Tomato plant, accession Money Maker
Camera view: vertical (180 deg); turntable rotation: 270 degrees
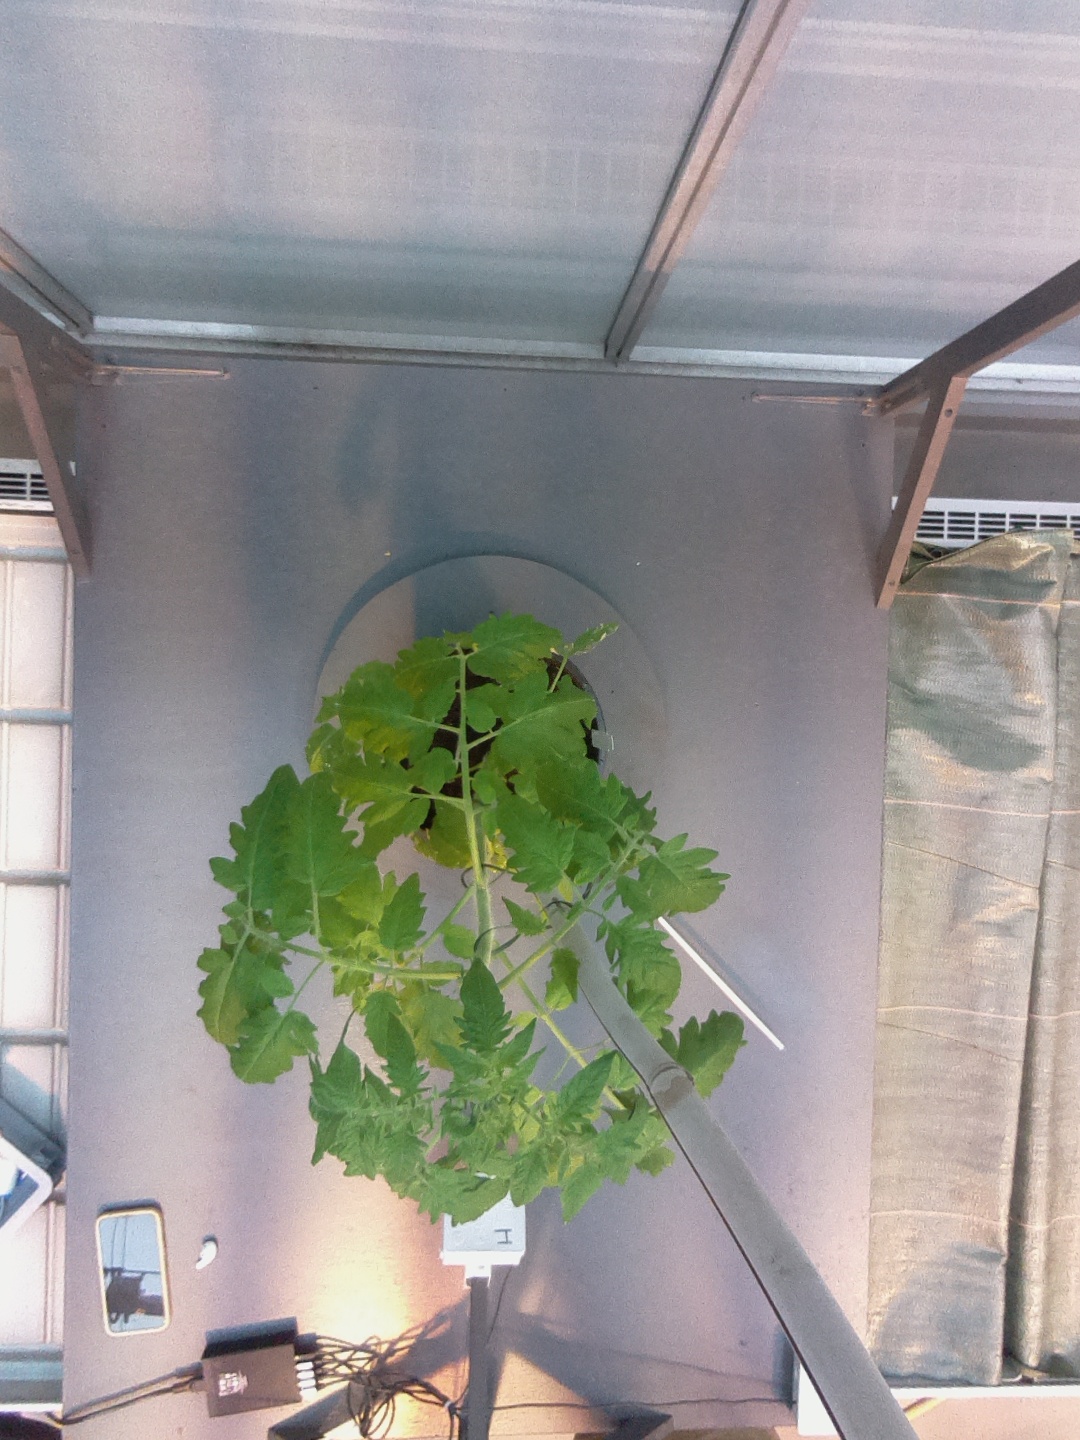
BBCH growth stage 53: 3 inflorescences visible